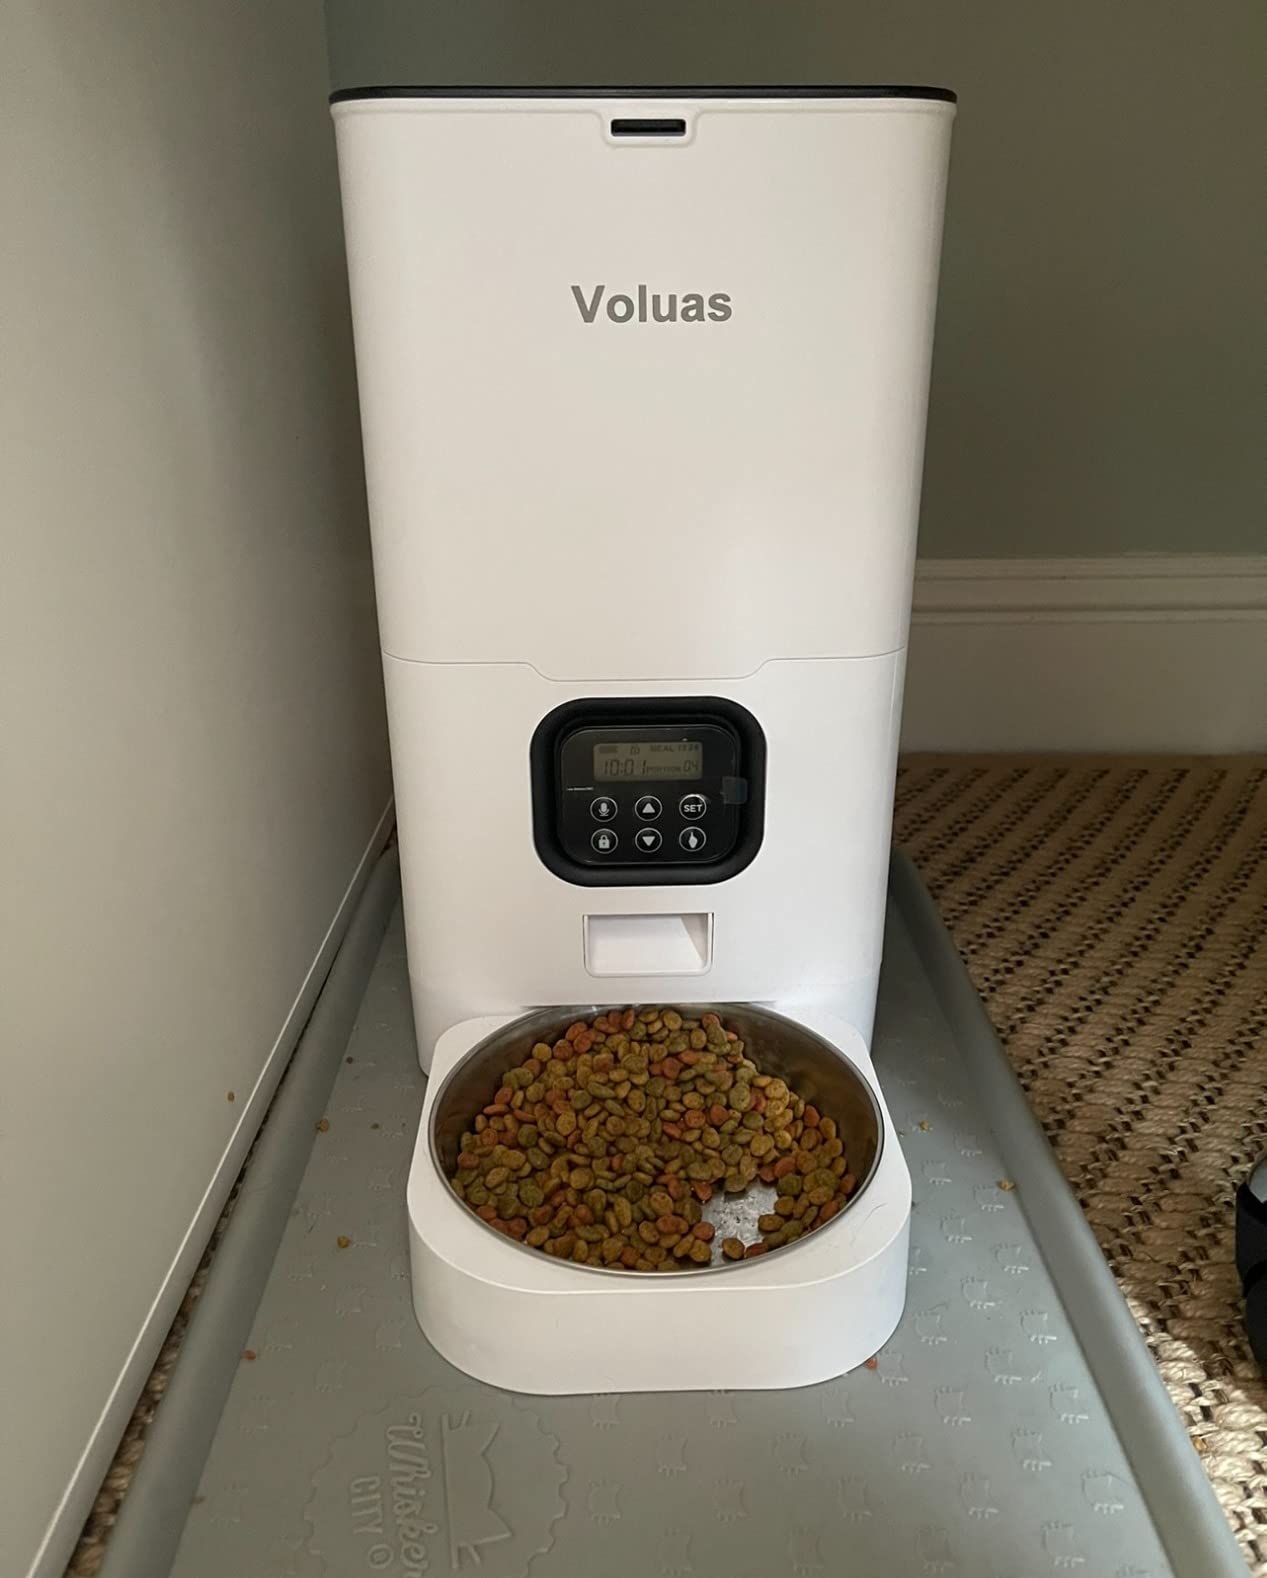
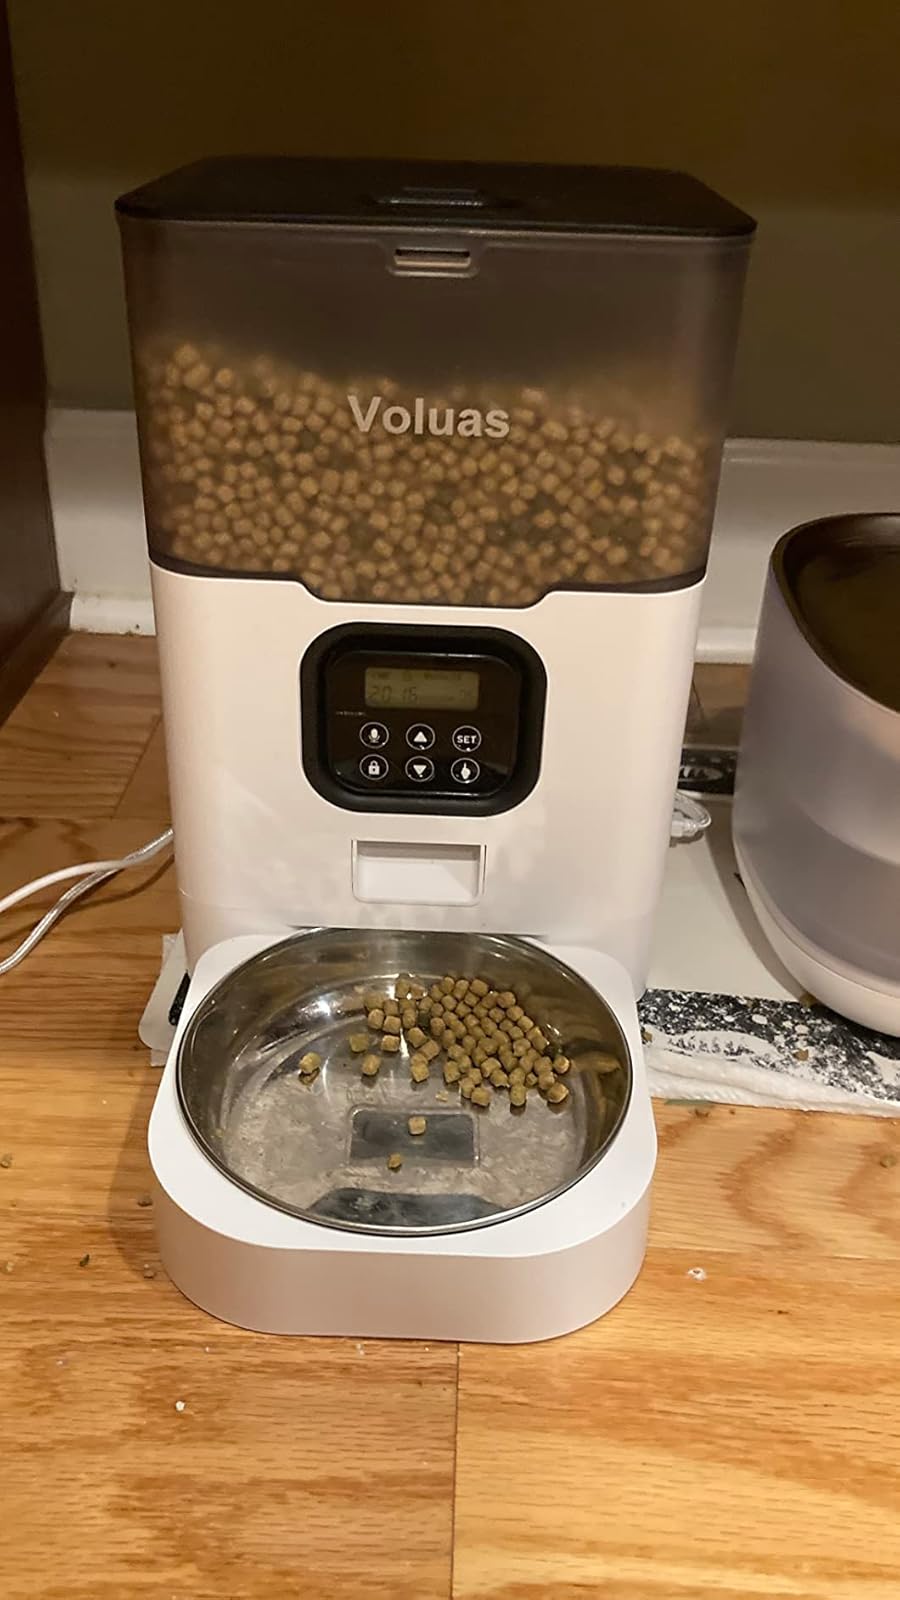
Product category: items_feeder
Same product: no